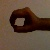
The image shows a hand gesture representing the number 0 in Indian Sign Language.